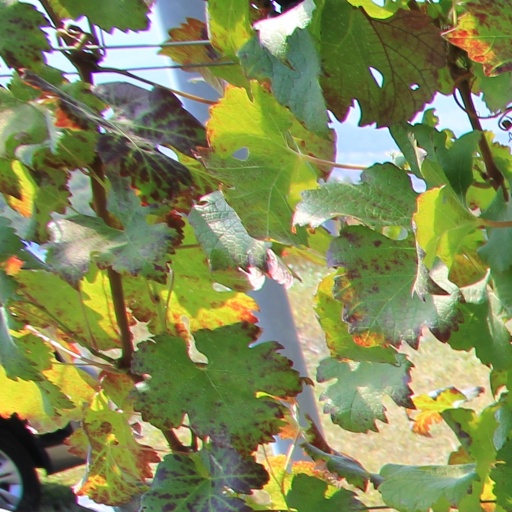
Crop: grape